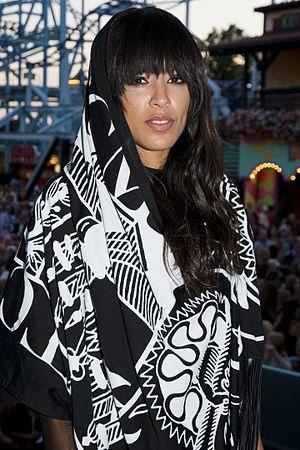
Le Concours Eurovision de la chanson est un événement annuel organisé par l’UER, l’Union européenne de radio-télévision. Il réunit les membres de l’Union dans le cadre d’une compétition musicale, diffusée en direct et en simultané par tous les pays participants. Depuis 1956, le concours s’est tenu chaque année, sans aucune interruption. Jusqu'à présent, vingt-sept pays et soixante-six interprètes l'ont déjà remporté.